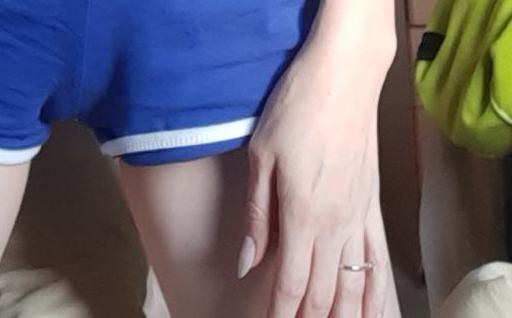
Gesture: no_gesture